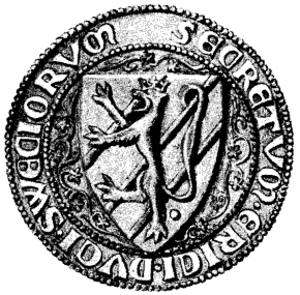
Erik Magnusson af Södermanland
Erik Magnussons segl
Erik Magnusson, hertug af Södermanland 1303, blev født ca. 1282 og døde i fangeskab på Nyköpingshus den 16. februar 1318, begravet i Storkyrkan i Stockholm. Erik var søn af kong Magnus Ladulås og Helvig af Holstein.